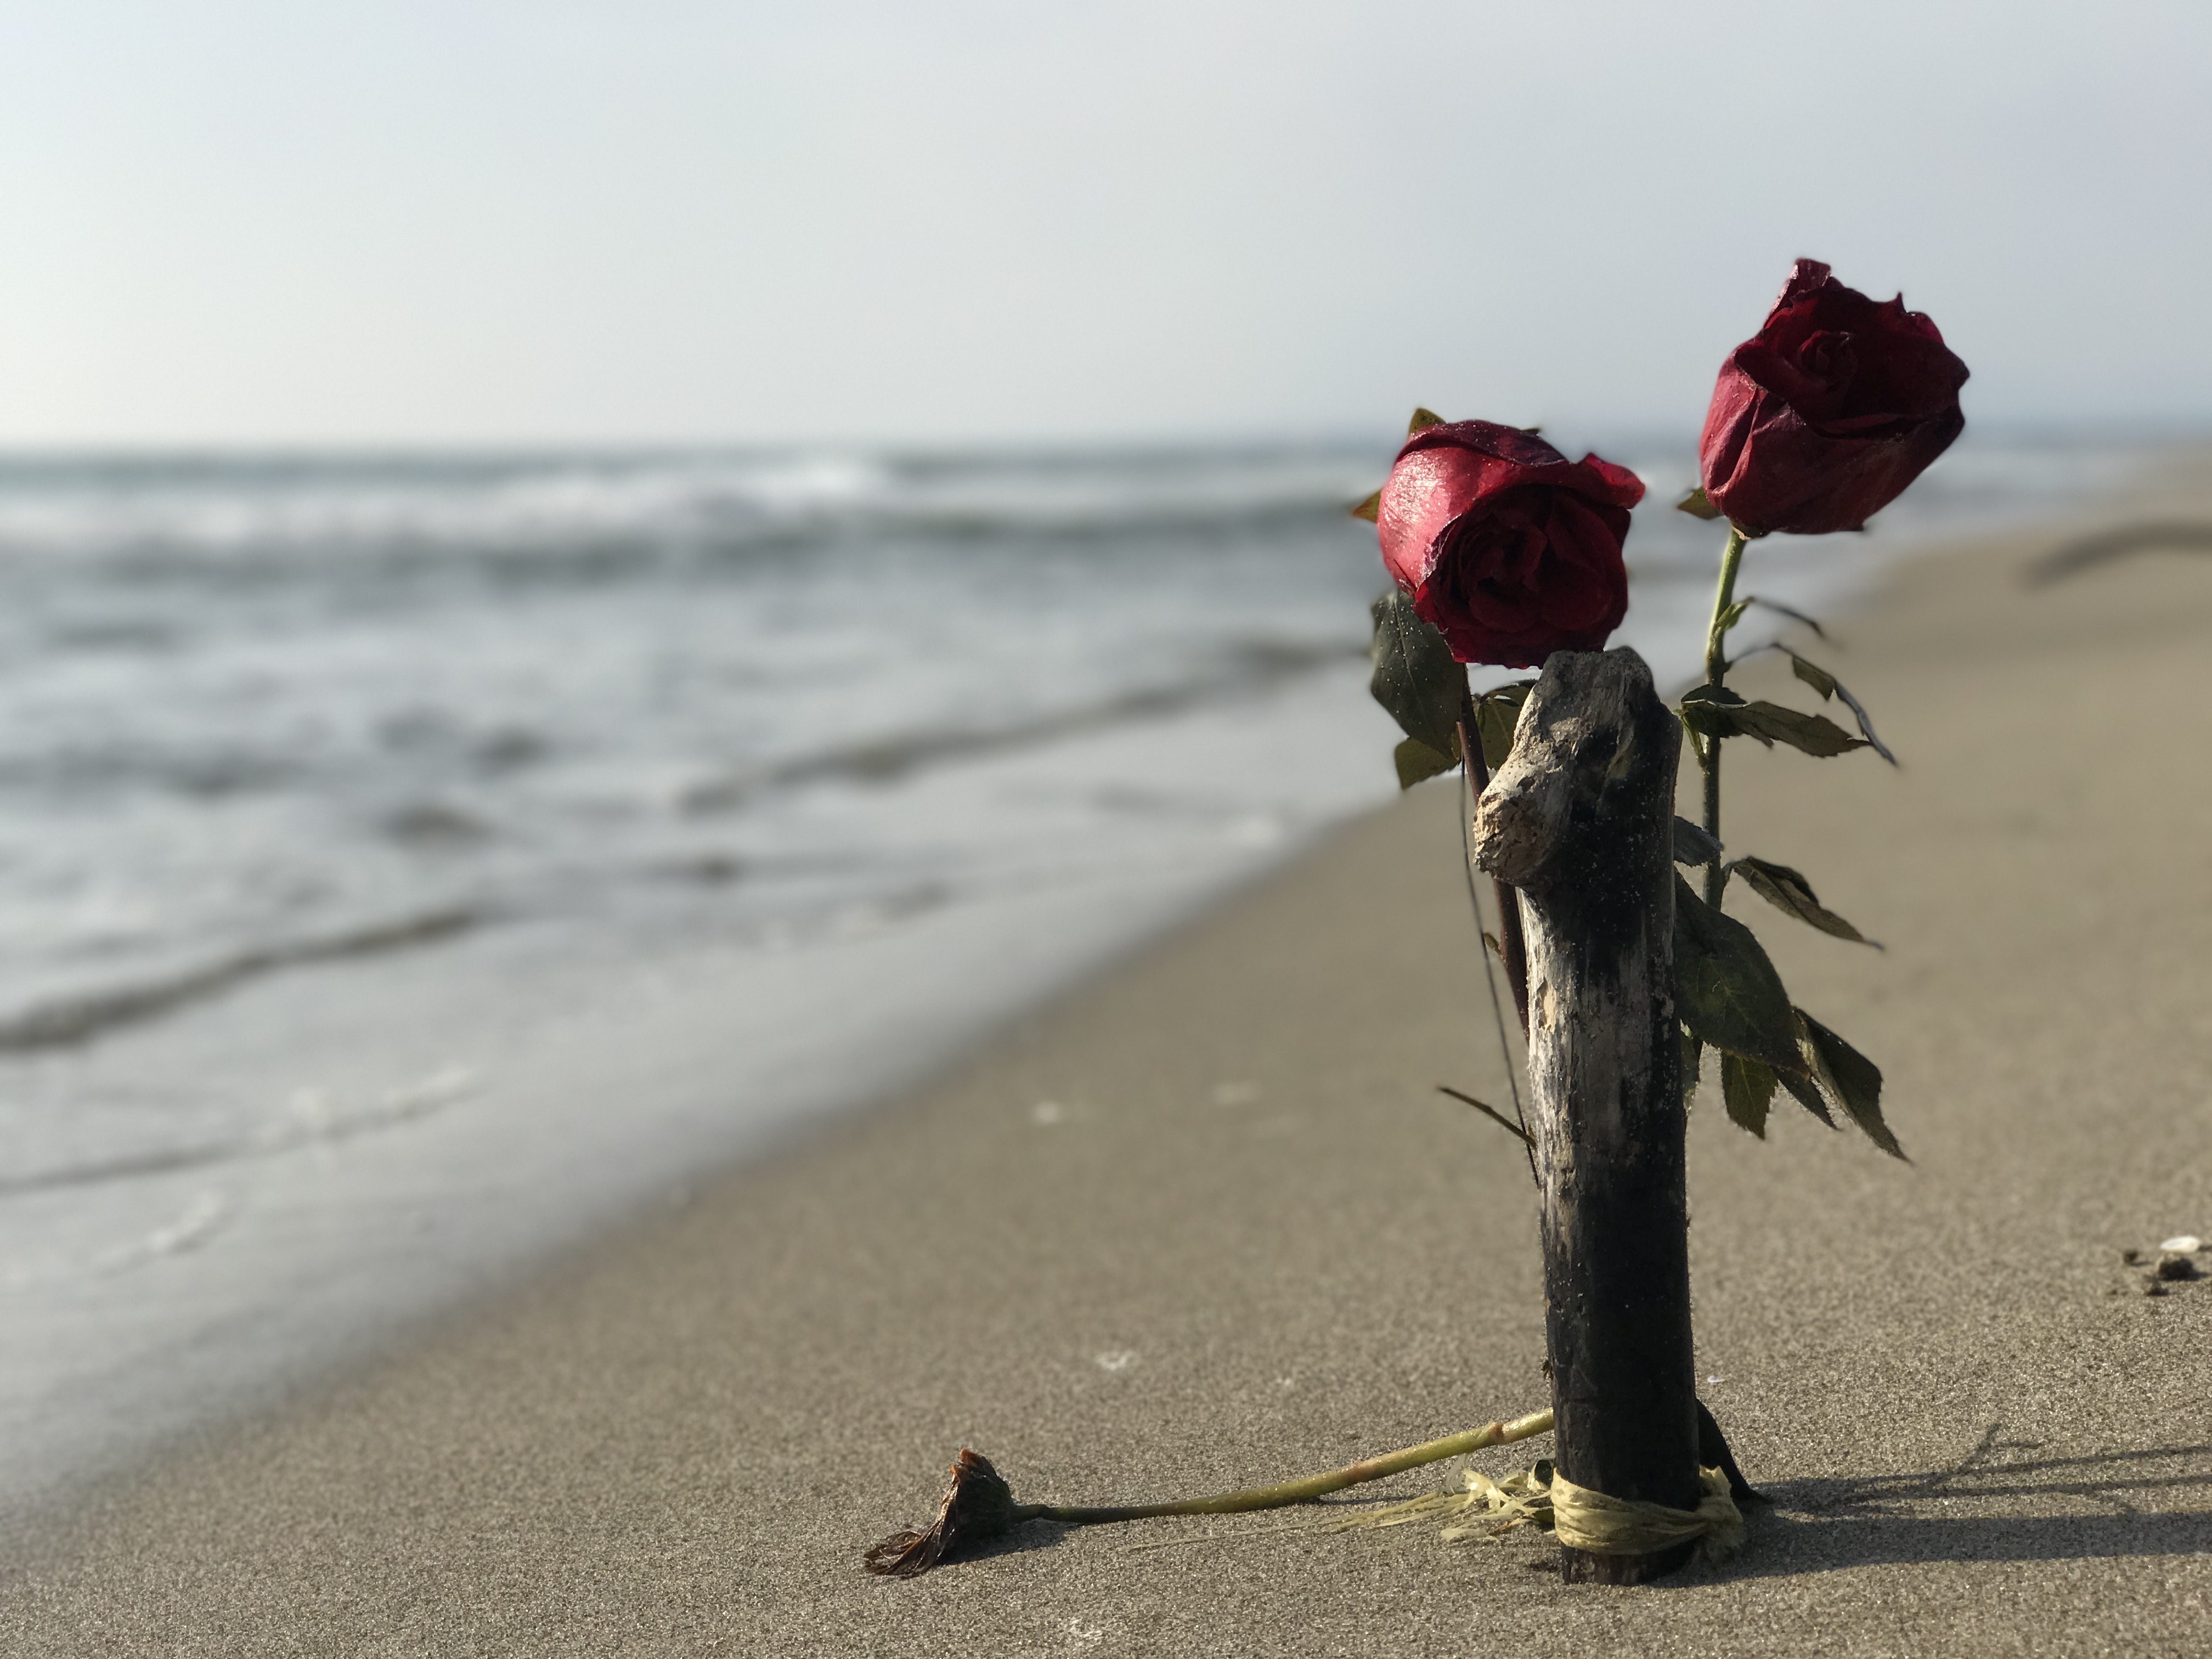
beach, sea, coast, water, sand, sunset, flower, wind, rose, waves, melancholy